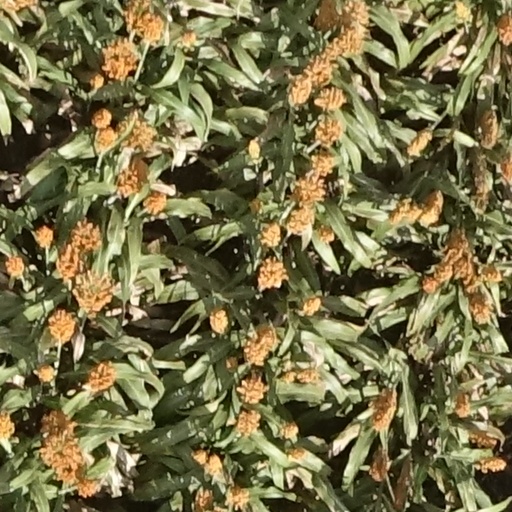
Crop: sorghum